César Augusto Blanco Gramajo

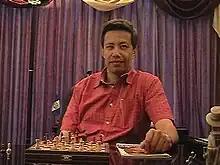
Blanco in 2003

César Augusto Blanco Gramajo (born 14 January 1959) is a Guatemalan chess player who holds the ICCF title of Grandmaster (2003) and the FIDE title of Candidate Master (2018). He primarily plays correspondence chess, and has twice been Latin American champion in this modality.